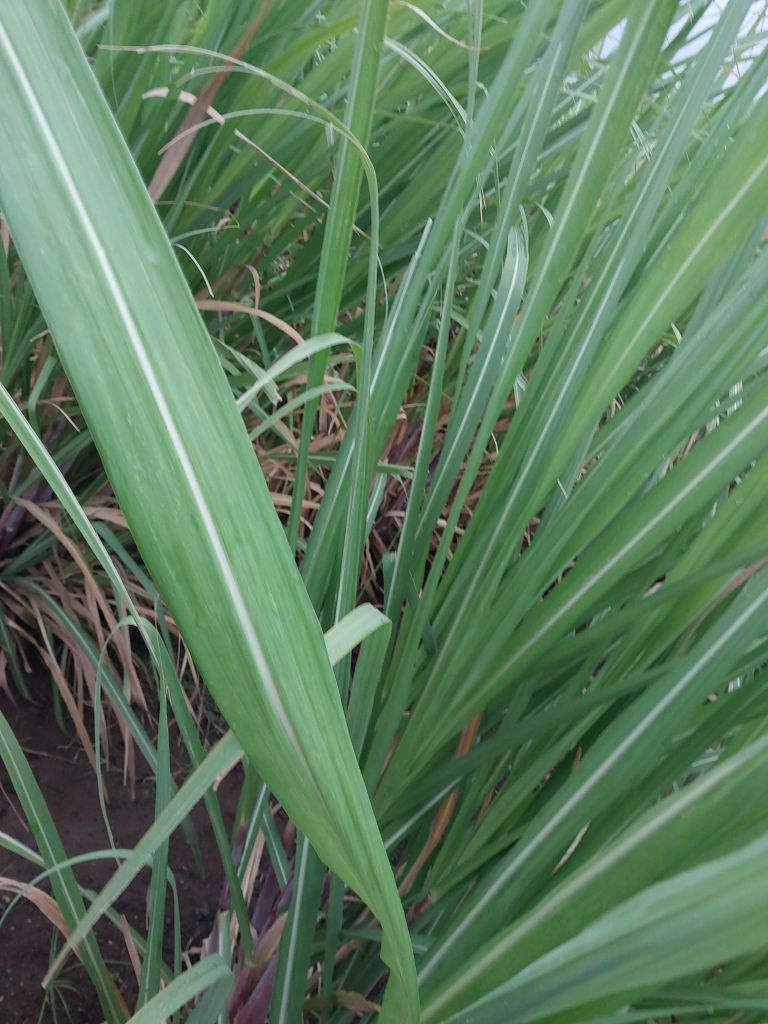
Label: Healthy